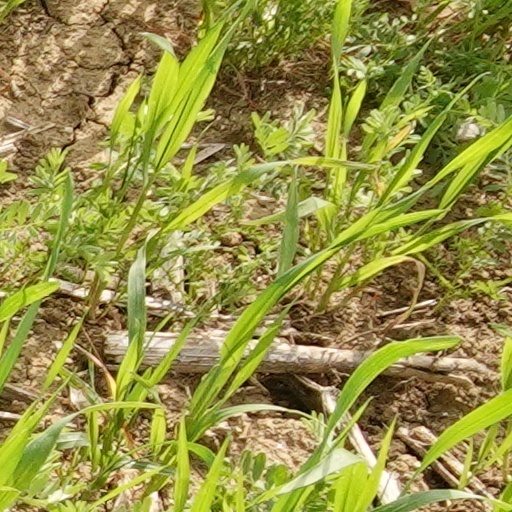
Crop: wheat